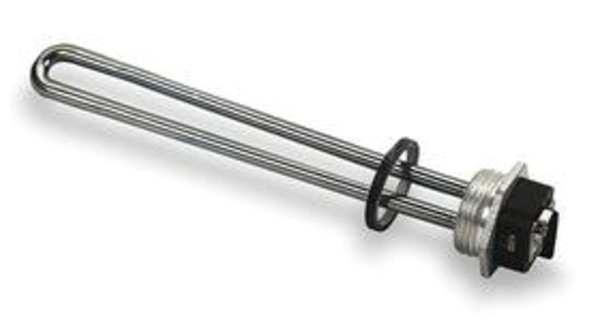
Water Heater Element
Water Heater Element, Watt Density Class HWD, Element Mount Type Threaded Pipe, Insert Length 9.38 in, Operating Voltage 240V AC, Power Consumption 2,500 W, For Potable Water Use No, For Water Hardness Minimal Mineral Content, Normal Water Hardness, Frequency 60 Hz, Gasket Type Type AG-1 Rubber, Includes Gasket Yes, Includes Mounting Hardware Yes, Screw Plug Material Steel, Sheath Material Copper, Standards CSA File LR48791, UL File E65554, Thread Type NPSM graingerSKU: 2E757, mscSKU: , zoro_no: G2998791, mongo_id: 65bbe8409a749db82278128b
Brand: Zoro Select
Category: Home & Garden > Household Appliance Accessories > Water Heater Accessories > Anode Rods